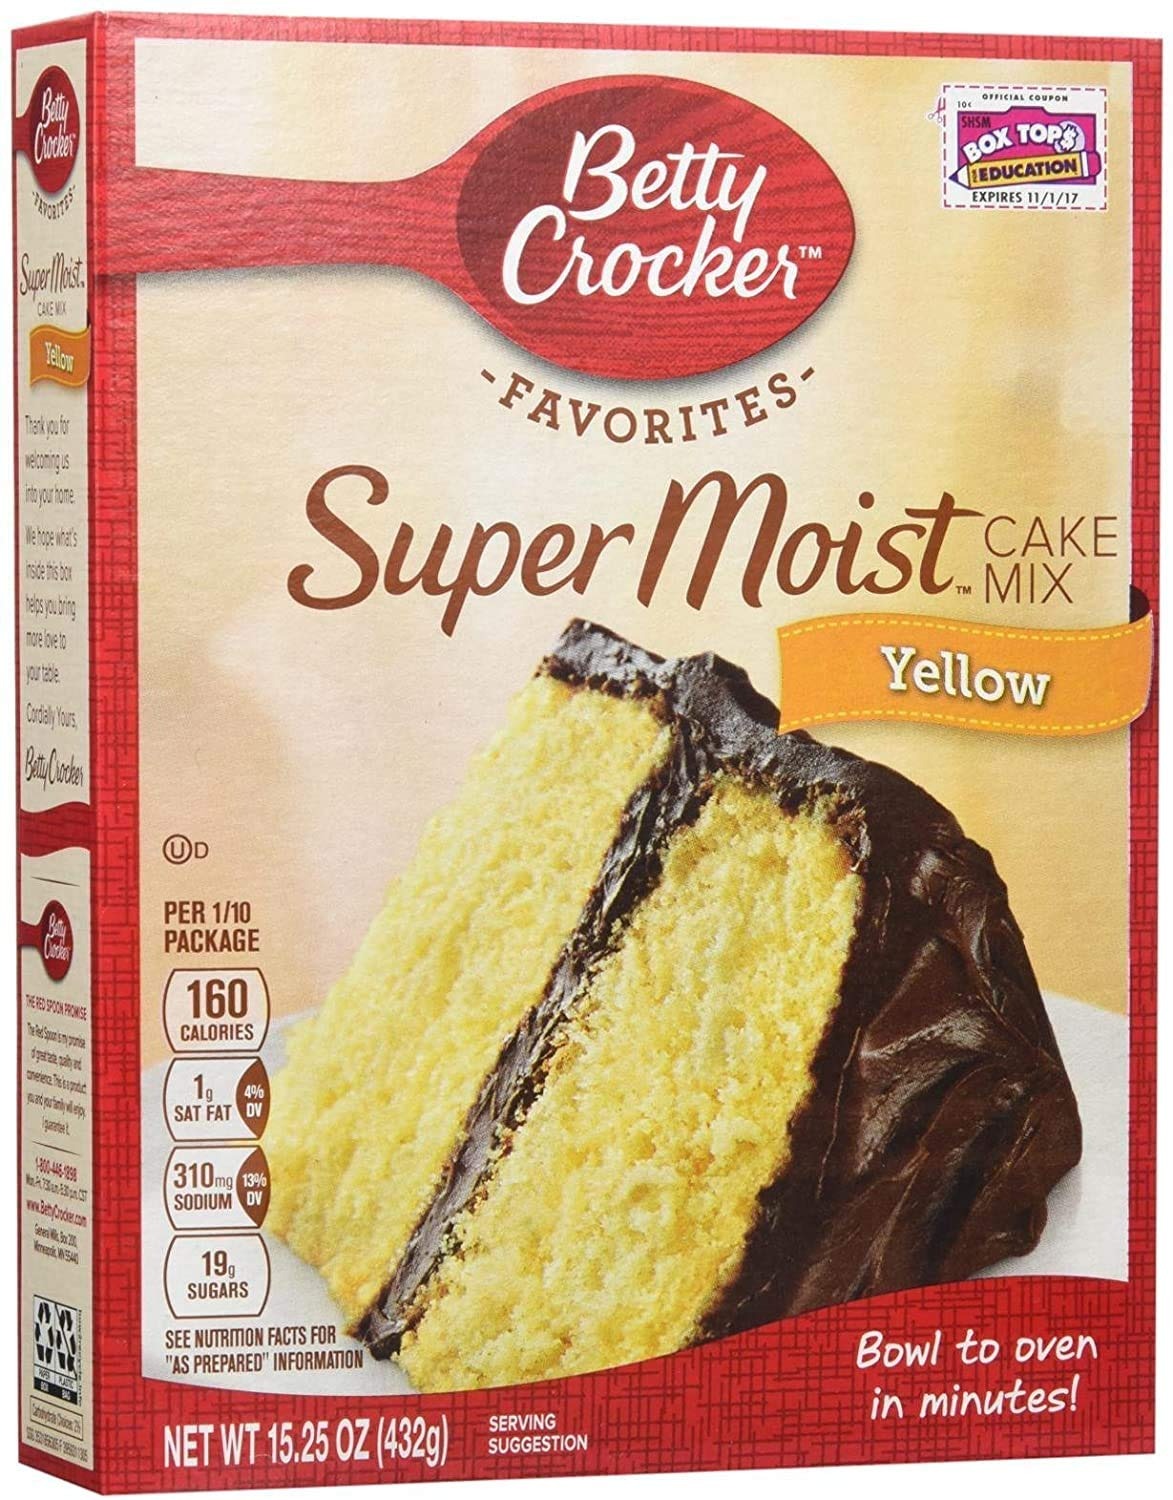
Item Name: Betty Crocker Super Moist Yellow Cake Mix, 15.25 oz, 2 pk
Value: 30.5
Unit: Ounce

Price: 1.84